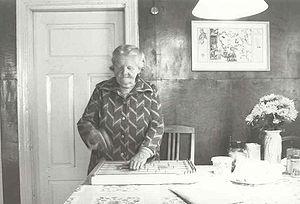
Estlandssvensk
Estlandssvenskeren Maria Murman (1911 - 2004) synger den klassiske sang "Du hemmets jord" på sin hjemø Ormsö i Estland.
"Estlandssvensk var de svenske dialekter blandt estlandssvenskerne i de tidligere svensksprogede byer på Ormsö, Lilla og Stora Rågö, Nuckö, Nargö, Odensholm, Runö i Rigabugten samt i enkelte egne på Dagö. De estlandssvenske varianter tilhører i lighed med de svenske dialekter i Finland de østsvenske mål og kendetegnes, ligesom dialekterne i det finske Österbotten og sproget på Gotland, ved bevarelsen af de såkaldte ""vestnordiske"" diftonger, der forekommer i Nordens vestlige og østlige udkantsområder.